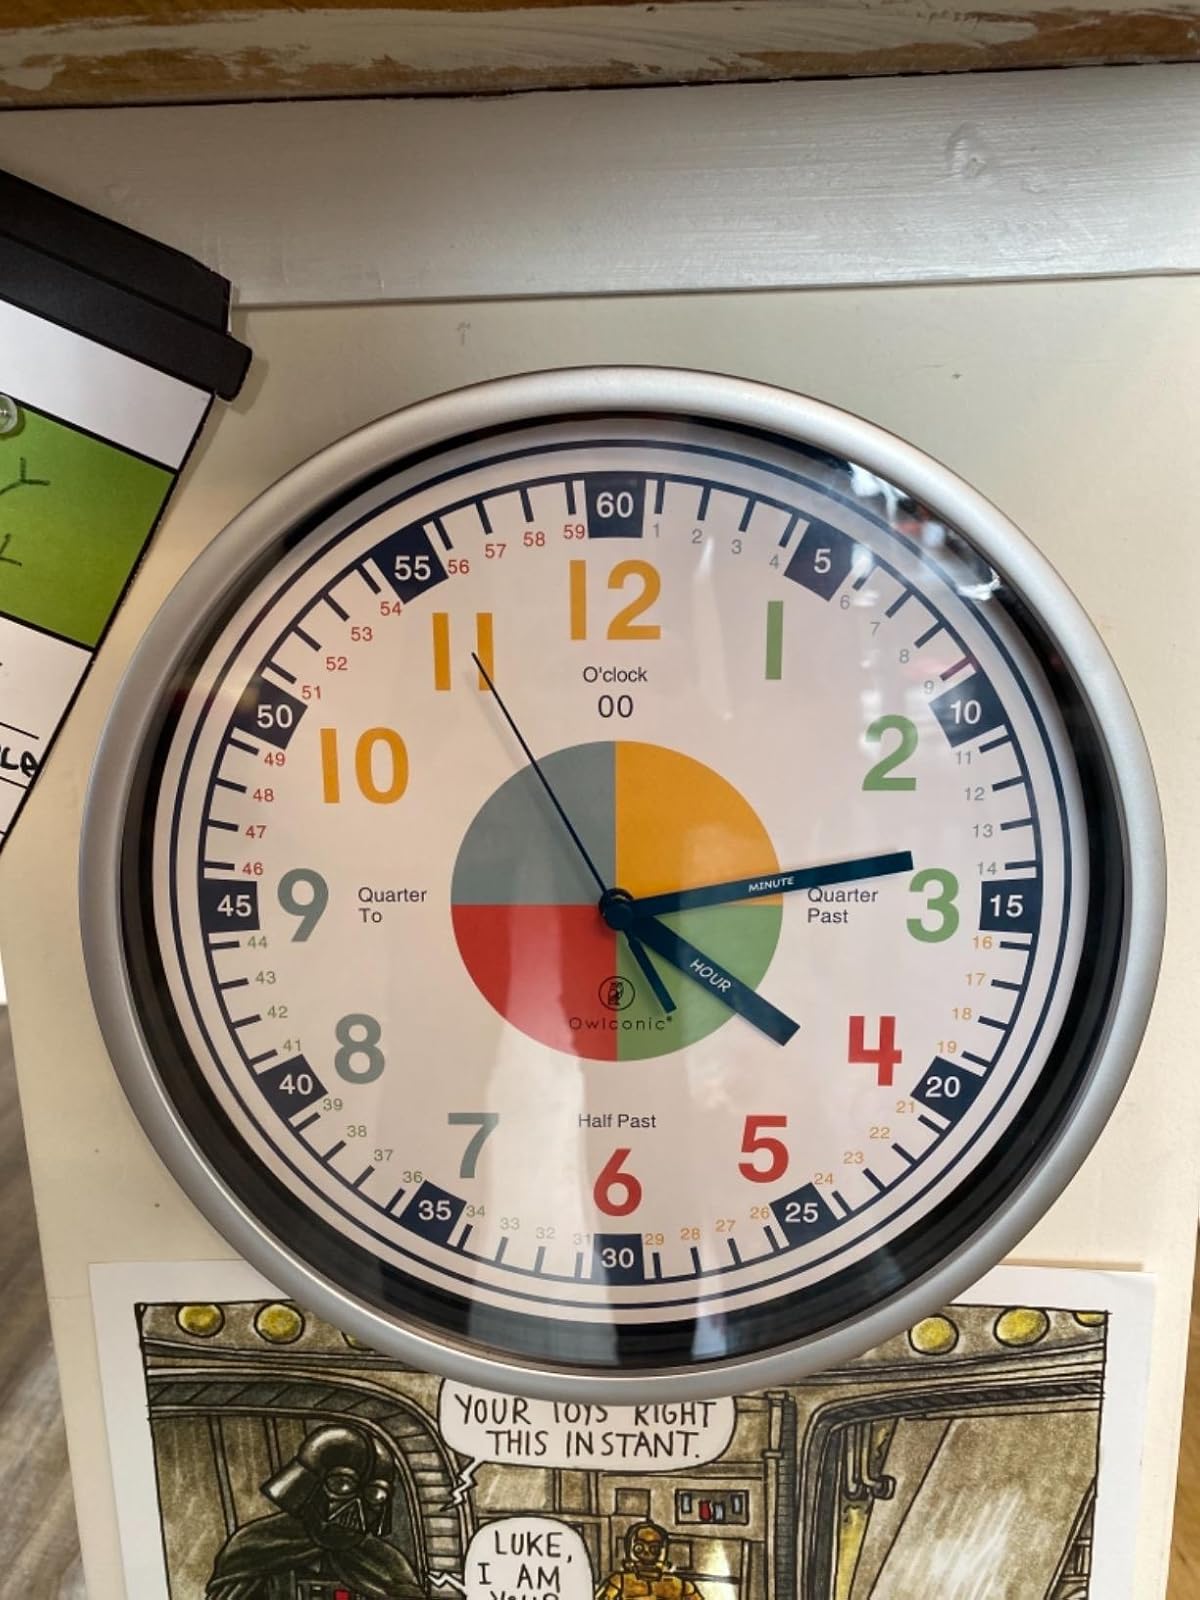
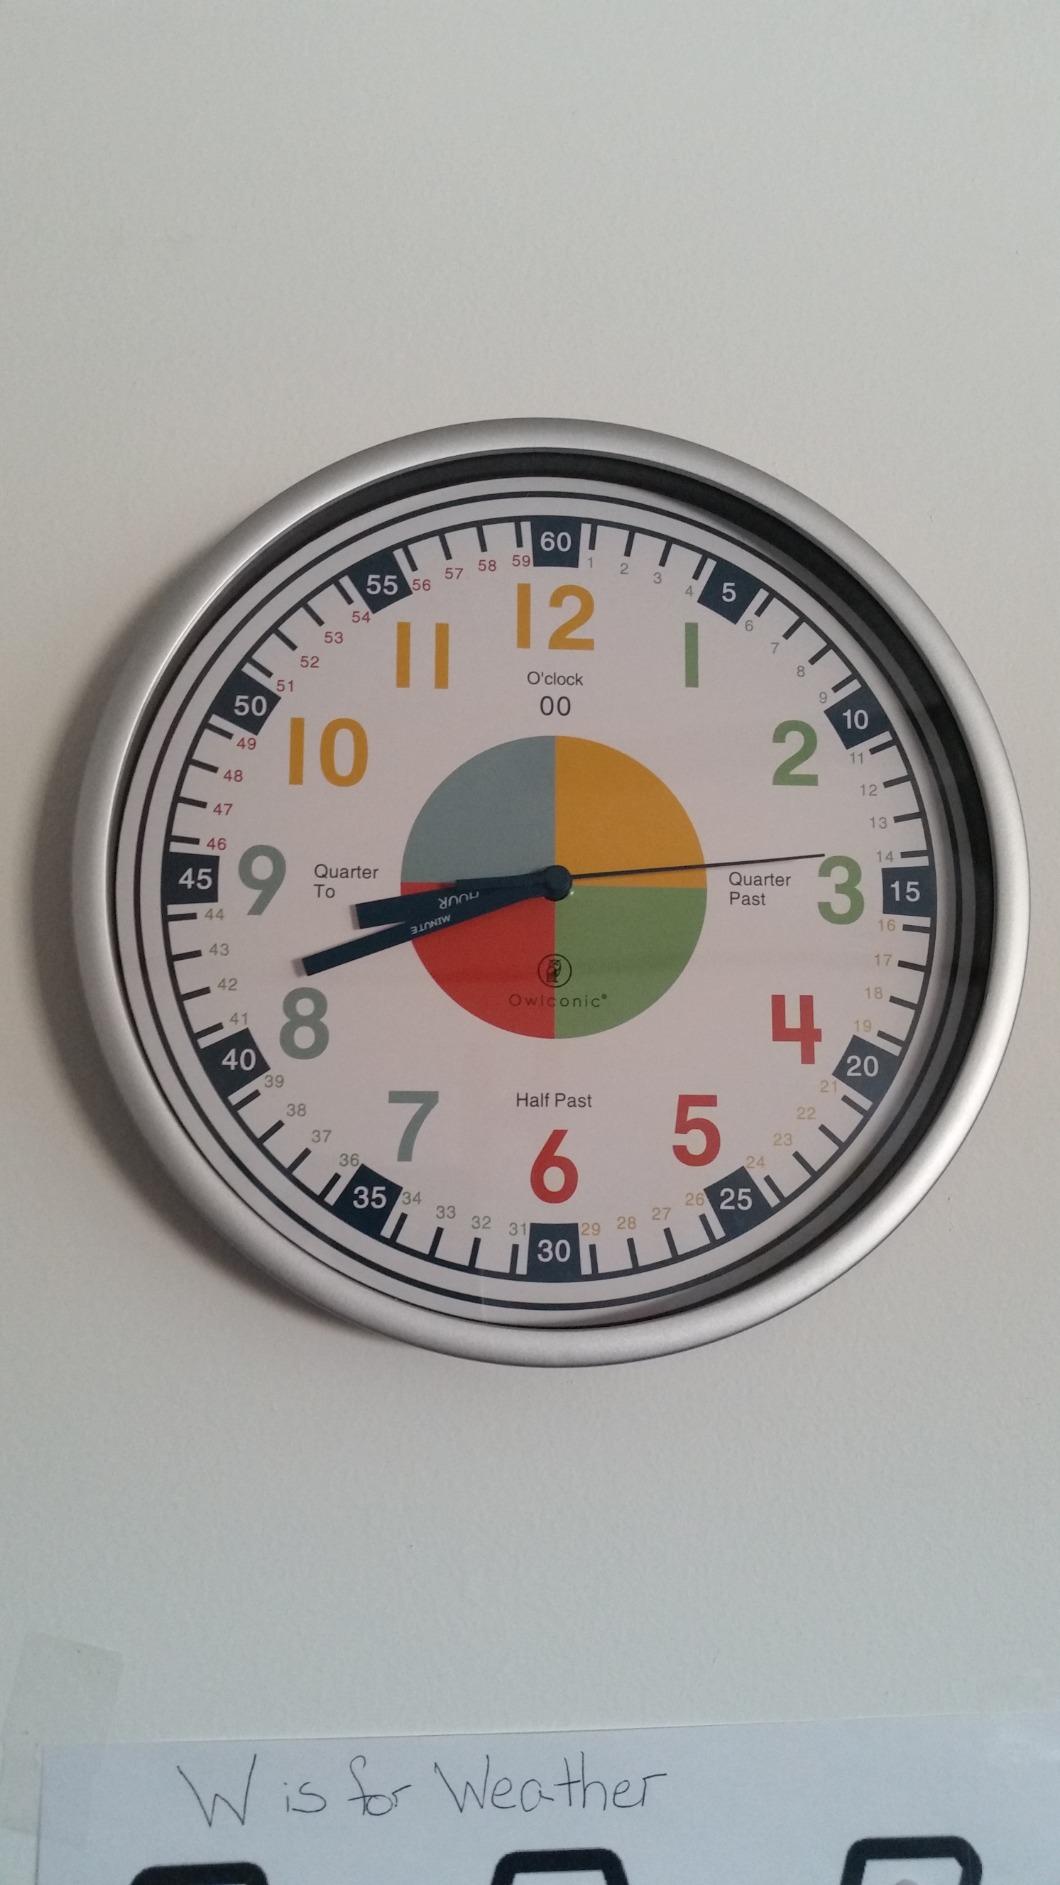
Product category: clock
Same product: yes